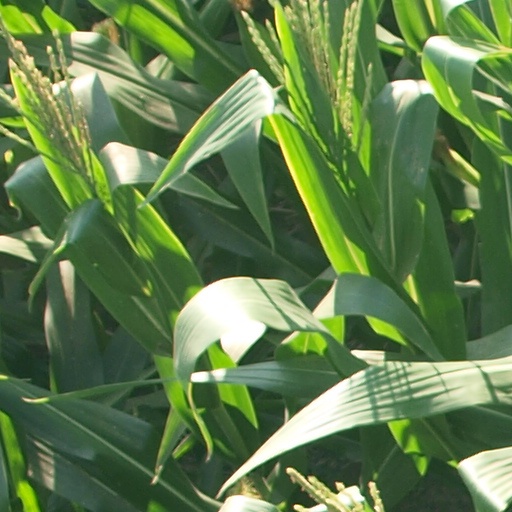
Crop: maize; corn